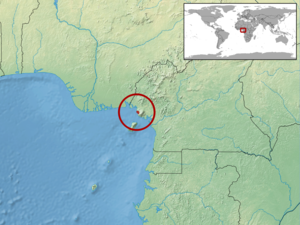
Urocotyledon weileri est une espèce de geckos de la famille des Gekkonidae.